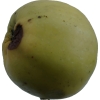
Label: Apple 13